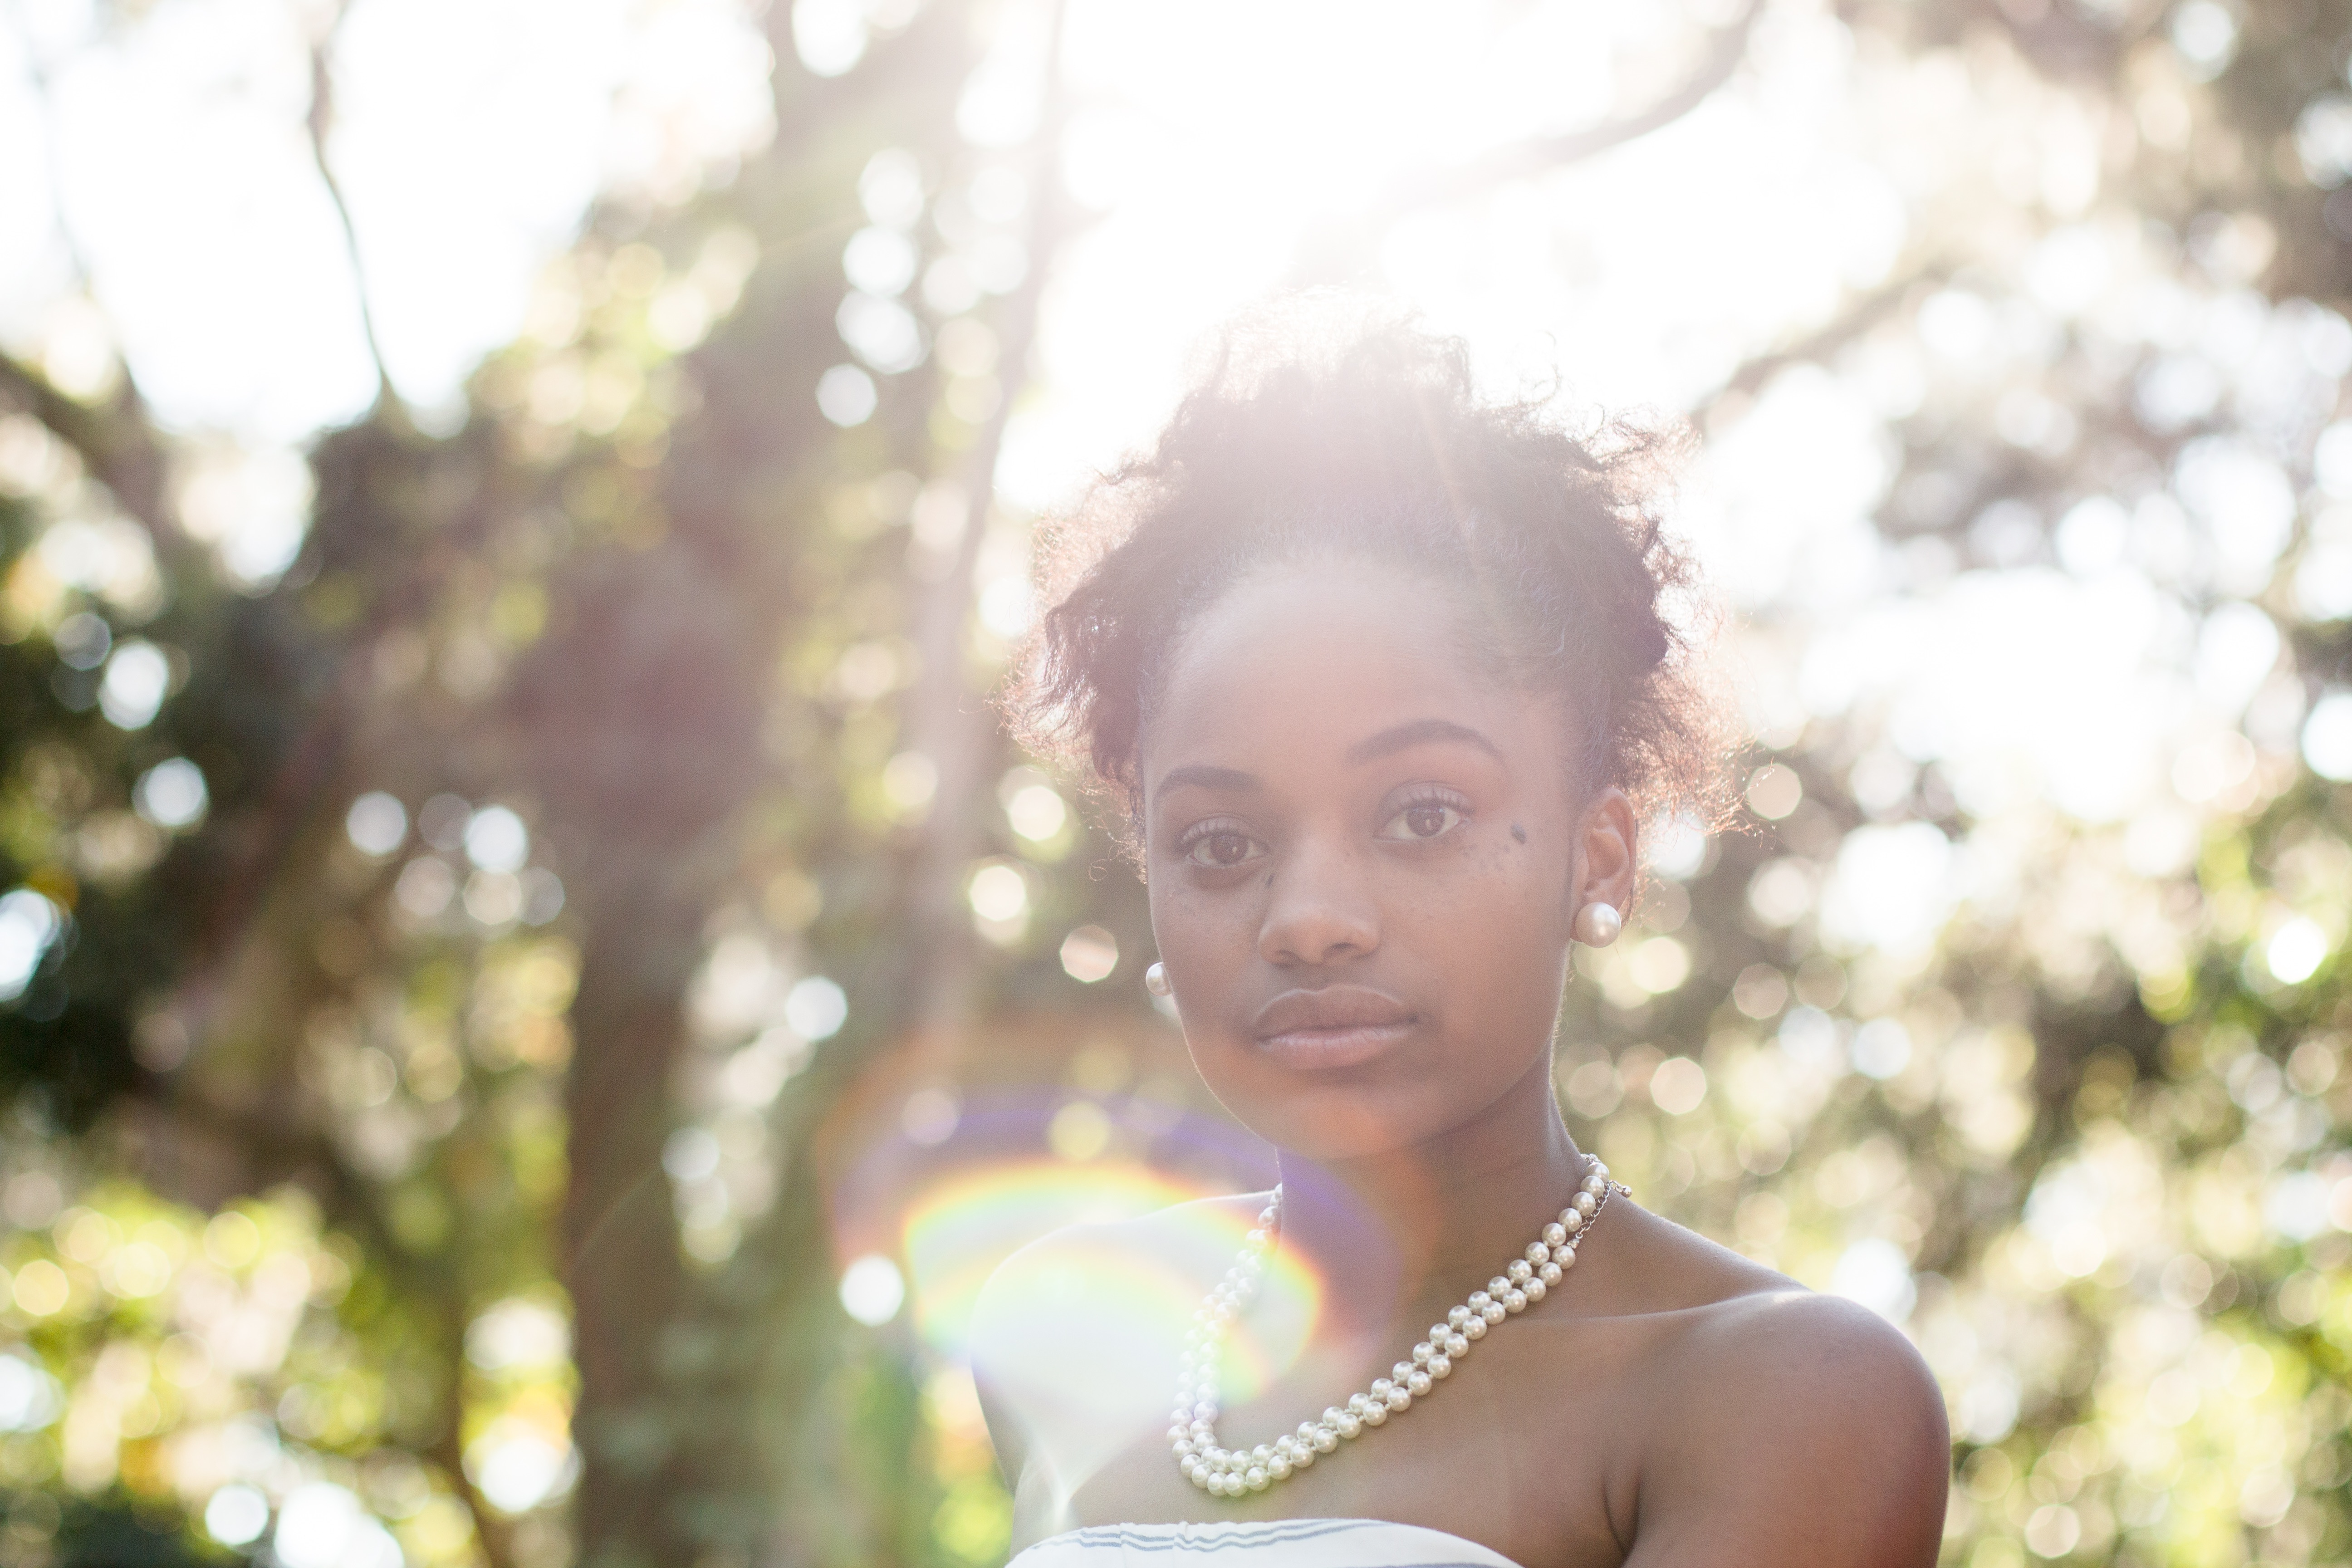
person, girl, woman, photography, sunlight, flower, female, portrait, spring, autumn, child, lady, bride, season, necklace, toddler, photograph, beauty, pearl, portrait photography